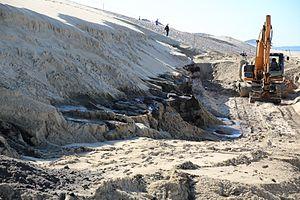
La Teste-de-Buch (Gironde, France) - Dégagement à la pelle mécanique d'une épaisse strate de tourbes compactées de la Dune du Pyla.
La dune du Pilat, parfois orthographiée à tort dune du Pyla ou encore dune de Pyla, située en bordure du massif forestier des Landes de Gascogne sur la côte d'Argent à l'entrée du bassin d'Arcachon, en France, est la plus haute dune d’Europe.